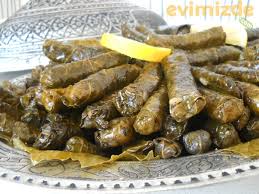
Yemek: yaprak_sarma